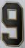
Number: 9